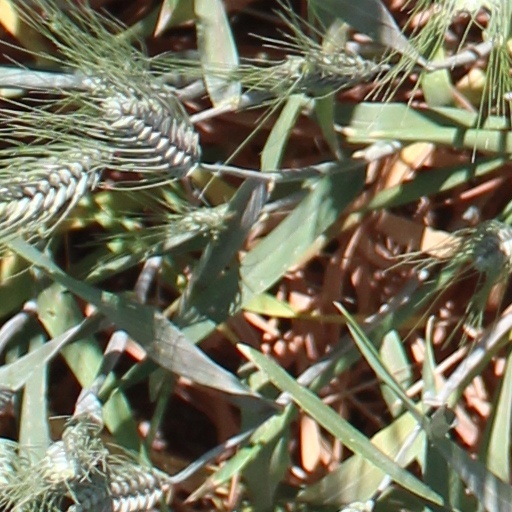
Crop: wheat